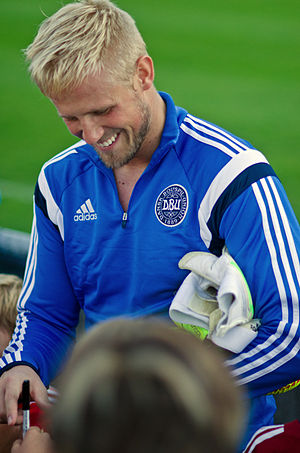
Kasper Schmeichel
Schmeichel med landsholdet
Kasper Peter Schmeichel, eller blot Kasper Schmeichel, er en dansk professionel fodboldspiller med polske rødder, der spiller som målmand for den engelske Premier League-klub Leicester City. Han er søn af den tidligere landsholdsspiller Peter Schmeichel og har spillet 17 kampe for Danmarks U/21-landshold. Efter Thomas Sørensens framelding på grund af en skade blev Kasper Schmeichel udtaget til A-landsholdet til EM-slutrunden i 2012.